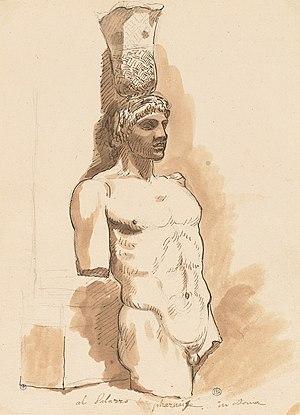
Pierre noire, plume et encre brune, lavis brun - 286 x 200 mm Paris, École nationale supérieure des Beaux-Arts Photo
Augustin Pajou né le 19 septembre 1730 à Paris et mort dans cette même ville le 8 mai 1809 est un sculpteur néoclassique français.